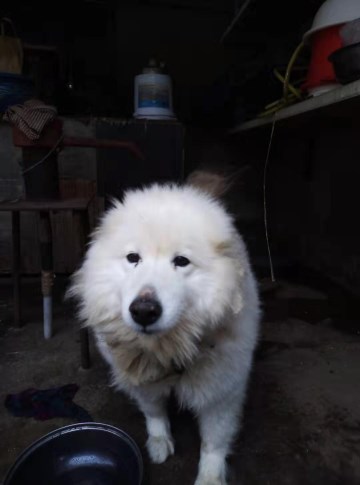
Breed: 2192-n000088-Samoyed